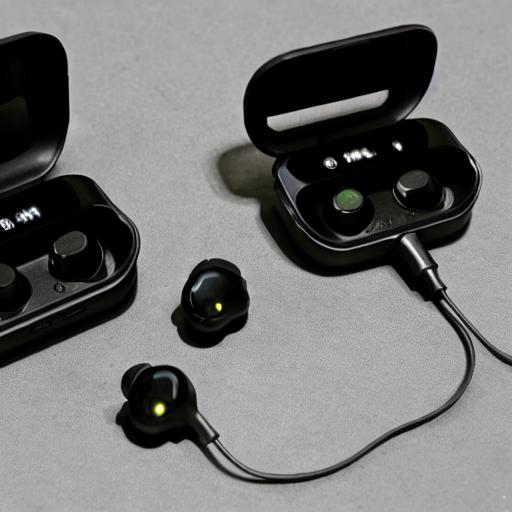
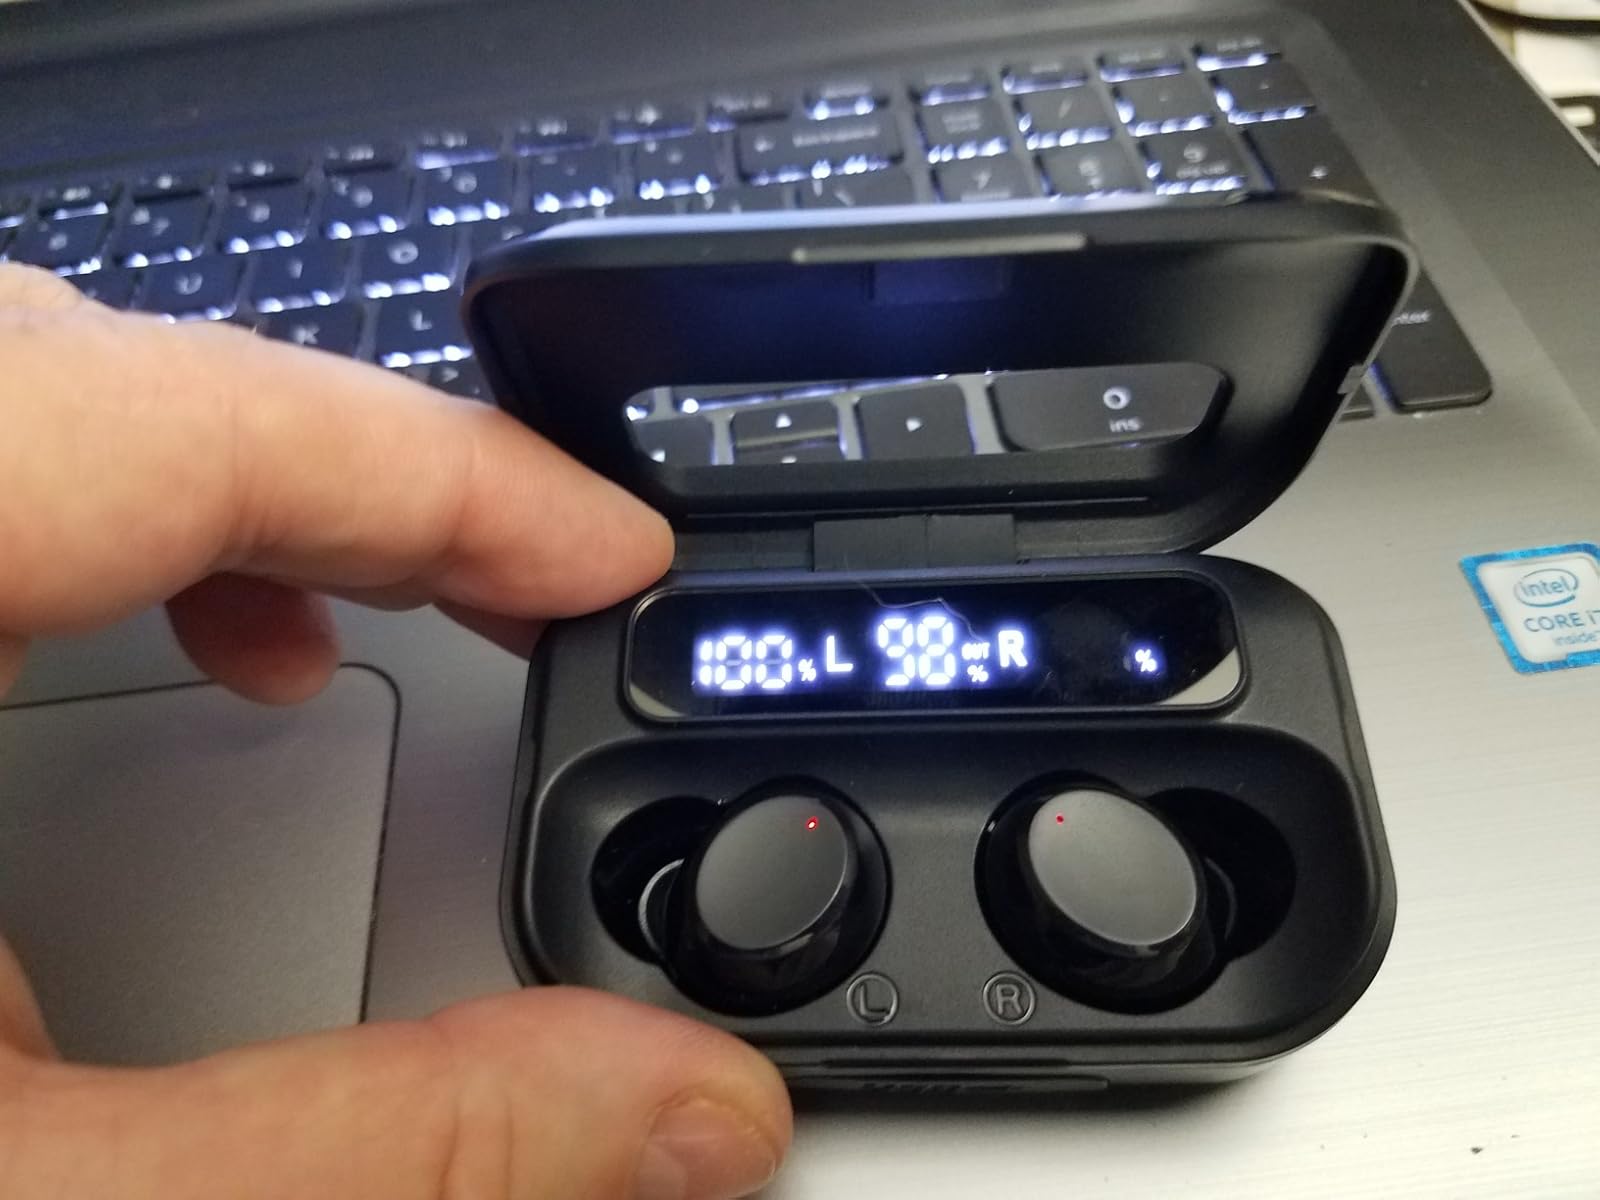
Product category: earbuds
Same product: no